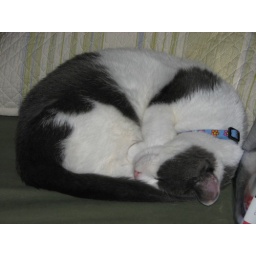
Jenny in a sleeping ball